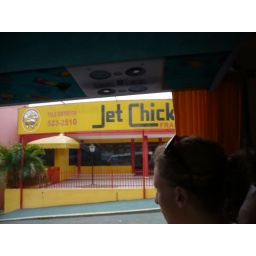
they spray the chicken onto your plate in a big wet arc...